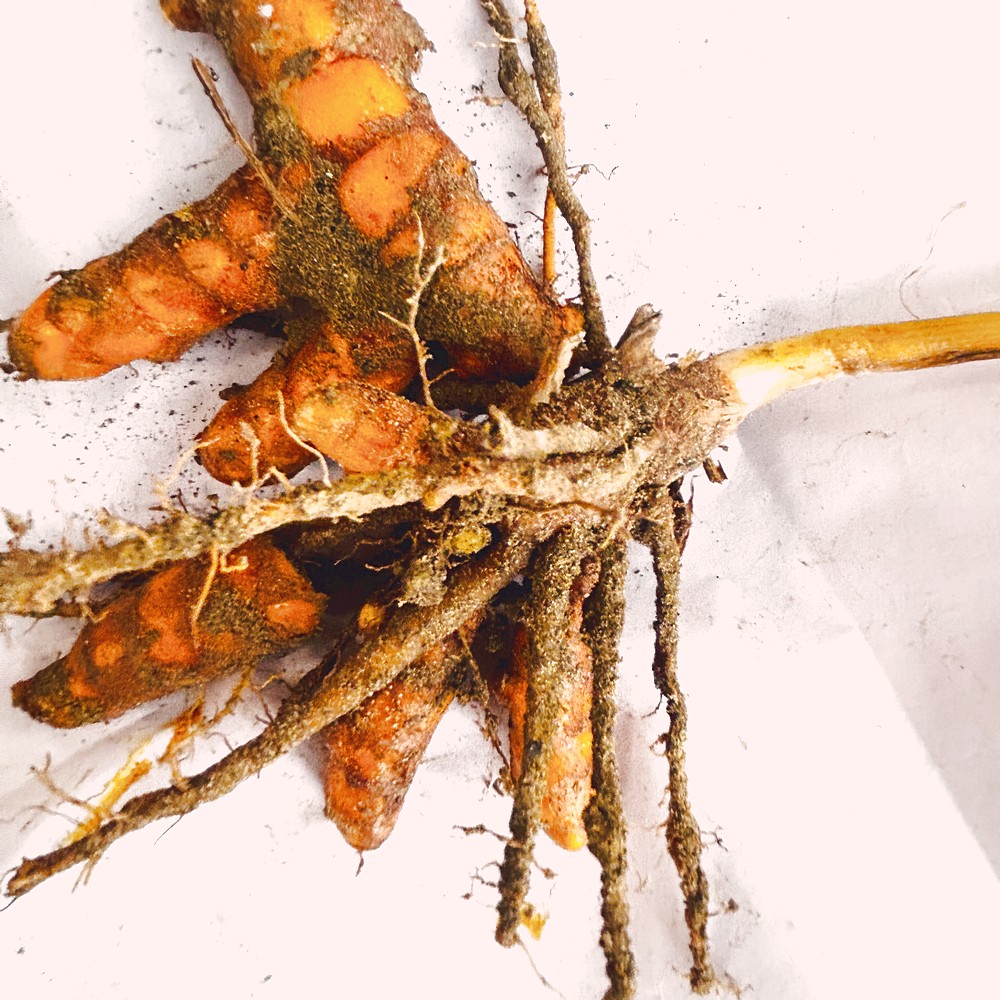
Label: Rhizome Healthy Root